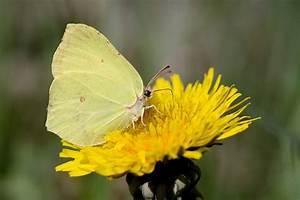
butterfly